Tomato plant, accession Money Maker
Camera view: horizontal (90 deg, fisheye); turntable rotation: 180 degrees
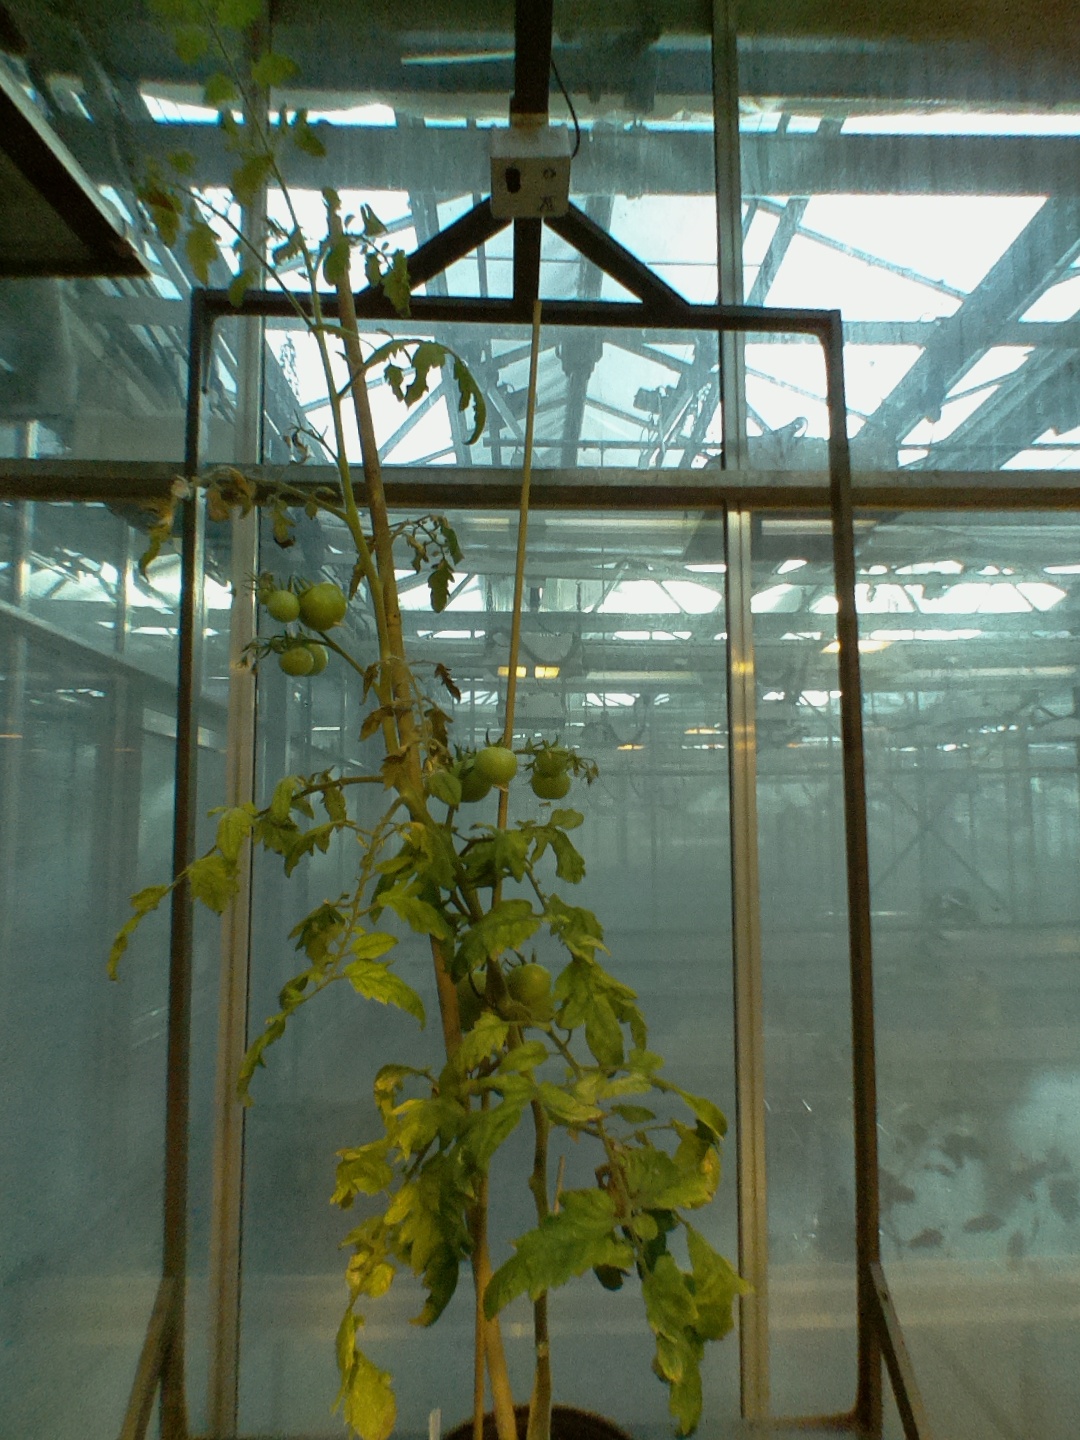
BBCH growth stage 76: 60%-70% of final fruit size